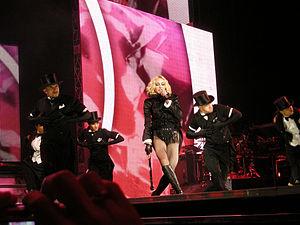
Le Sticky and Sweet Tour est la huitième tournée mondiale de la chanteuse américaine Madonna, faisant la promotion de son onzième album, Hard Candy. La tournée a débuté le 23 août 2008 à Cardiff, Royaume-Uni, et s'est achevé le 2 septembre 2009, à Tel Aviv, Israël. Elle a visité quatre continents, dont l'Europe, l'Amérique du Nord, l'Amérique du Sud et l'Asie, pour un total de 86 dates. Cette tournée marque également la première collaboration de Madonna avec Live Nation. Les dates furent annoncées en février 2008 pour les étapes américaines et européennes. La tournée devait initialement se rendre en Australie mais cette étape fut par la suite abandonnée en raison de causes budgétaires. C'est la costumière de Madonna, Arianne Philips, qui confectionne une fois de plus les costumes, avec l'aide d'autres créateurs.